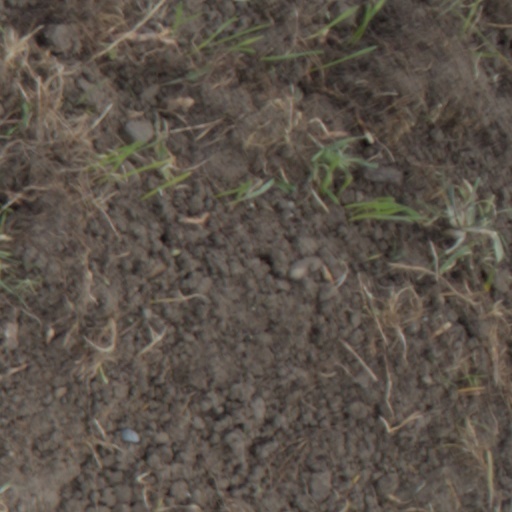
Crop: wheat